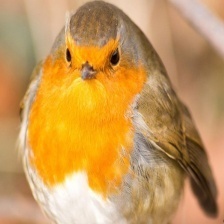
Species: AMERICAN ROBIN
Scientific name: TURDUS MIGRATORIUS
ImageNet parent category: robin